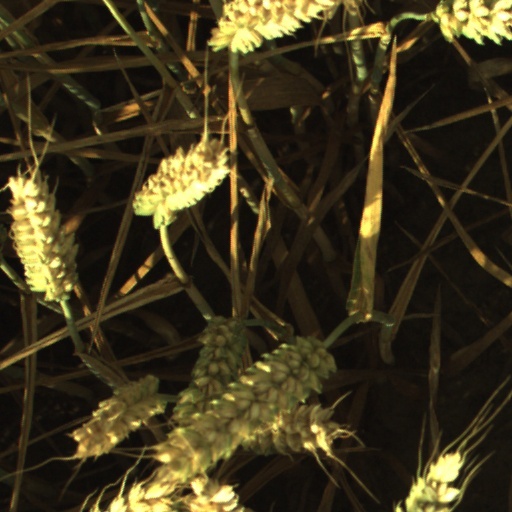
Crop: wheat